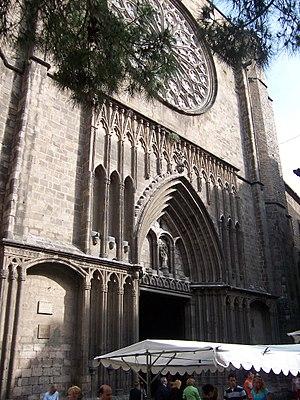
Berenguer de Montagut était un architecte et maître constructeur catalan.
Le Quartier gothique est l'un des quartiers les plus populaires du district Vieille-ville de Barcelone. Il remonte au règne d'Auguste où les Romains y fondèrent une colonie. Encore aujourd'hui, on peut y apercevoir sur la Plaça Nova deux tours cylindriques datant de l'époque romaine.